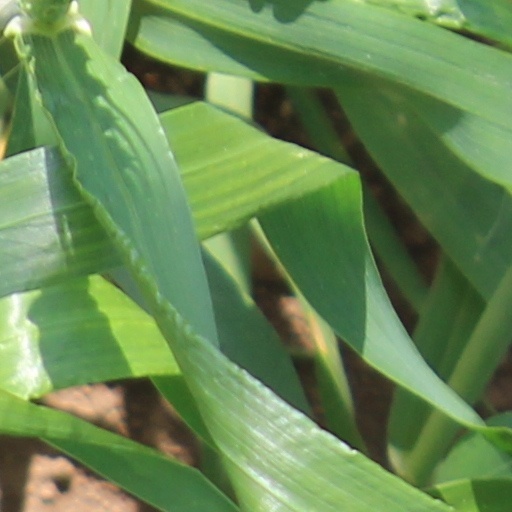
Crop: wheat